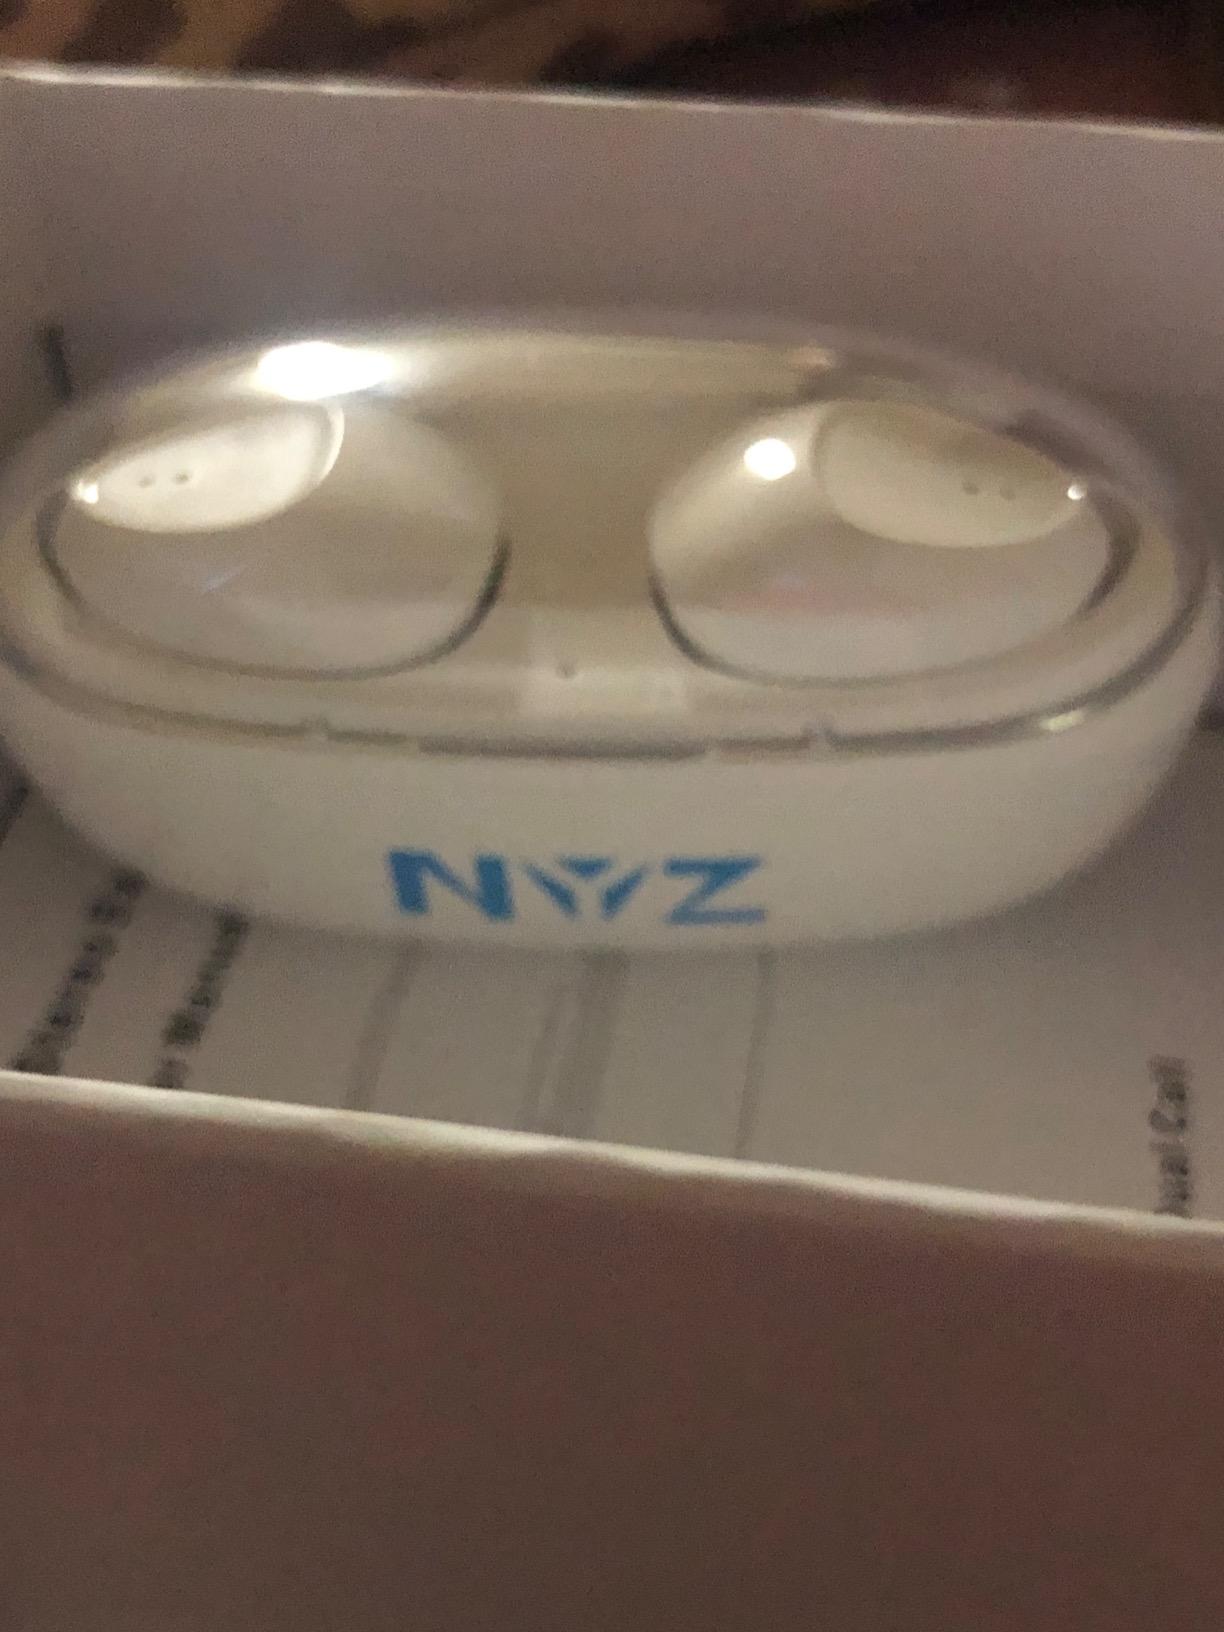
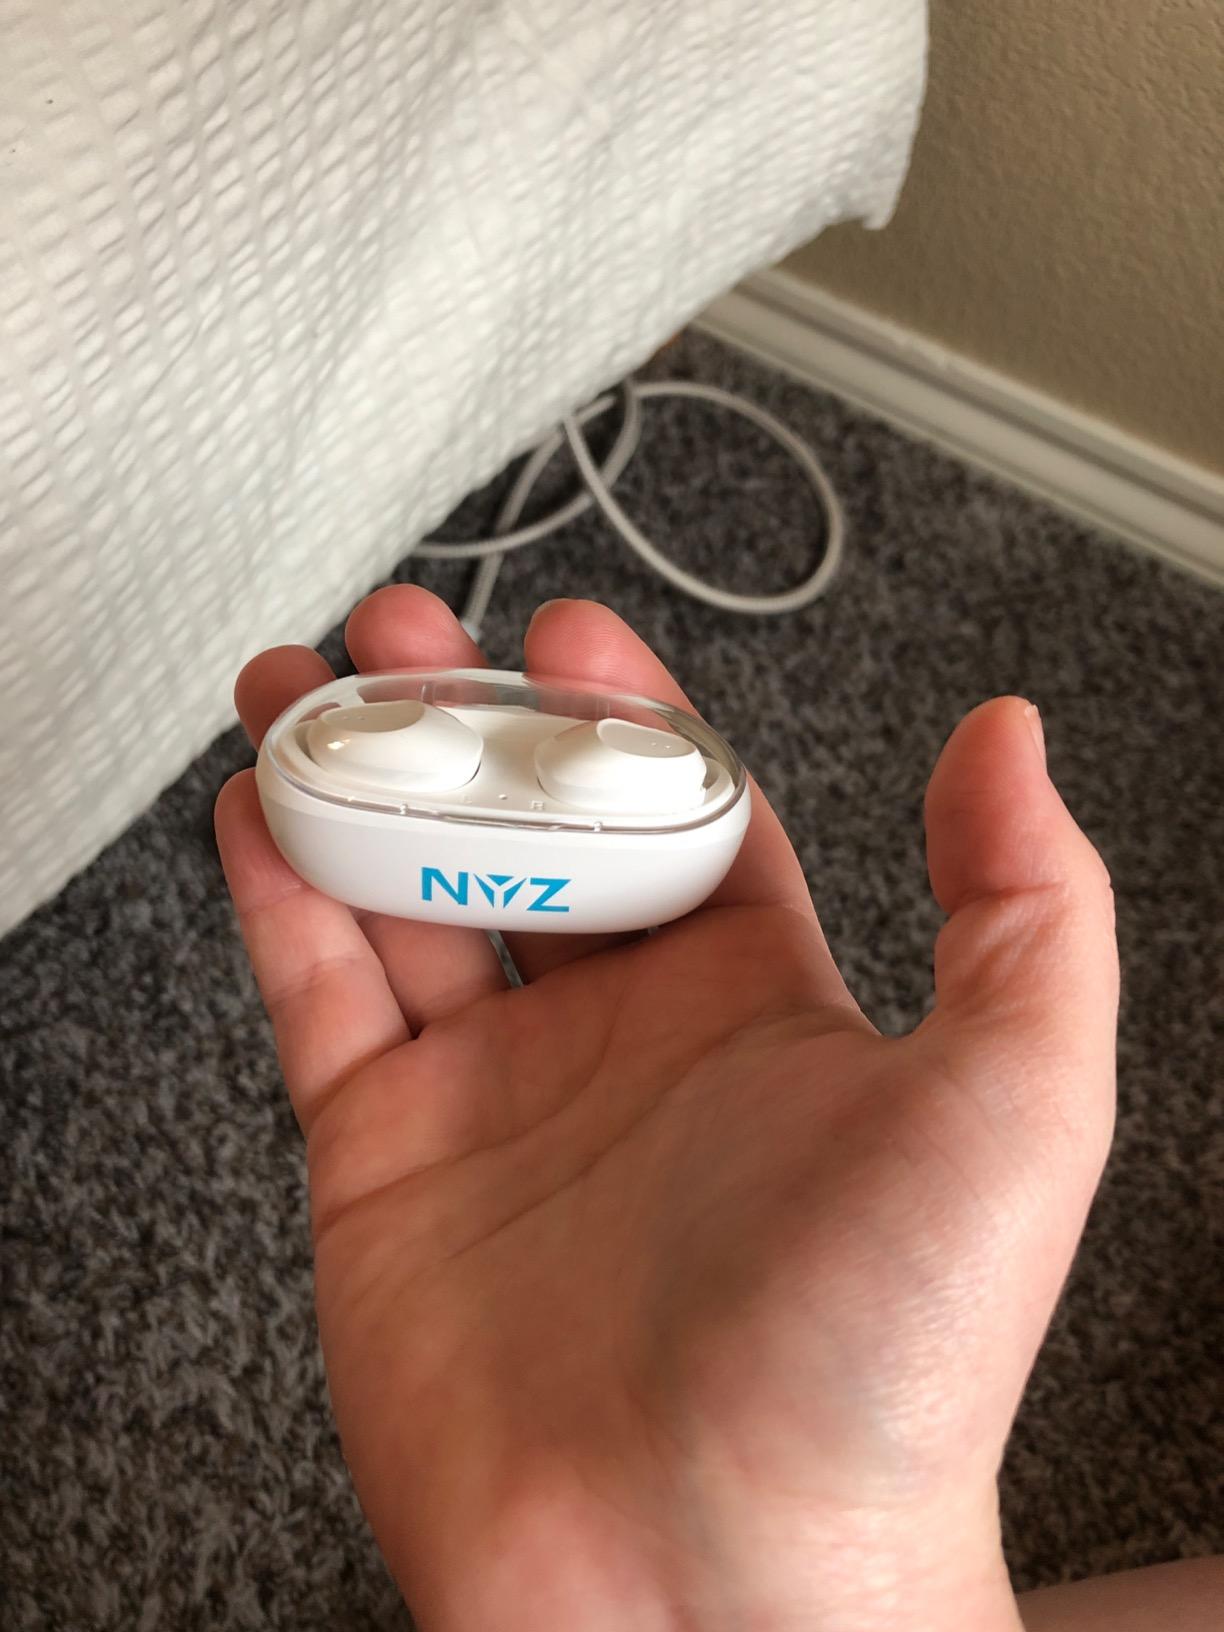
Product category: earbuds
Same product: yes